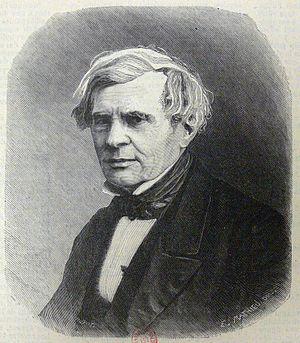
Portrait de Pierre-Sébastien Laurentie par Huyot d'après E. Mathieu (bois de bout). Publié dans La France illustrée, n° 64.
Pierre-Sébastien Laurentie est un journaliste français, écrivain et penseur anti-libéral, catholique et légitimiste.